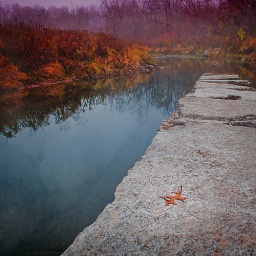
red hill valley creek - right beside the red hill valley parkway.